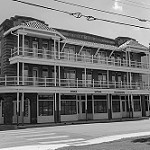
Label: B & W